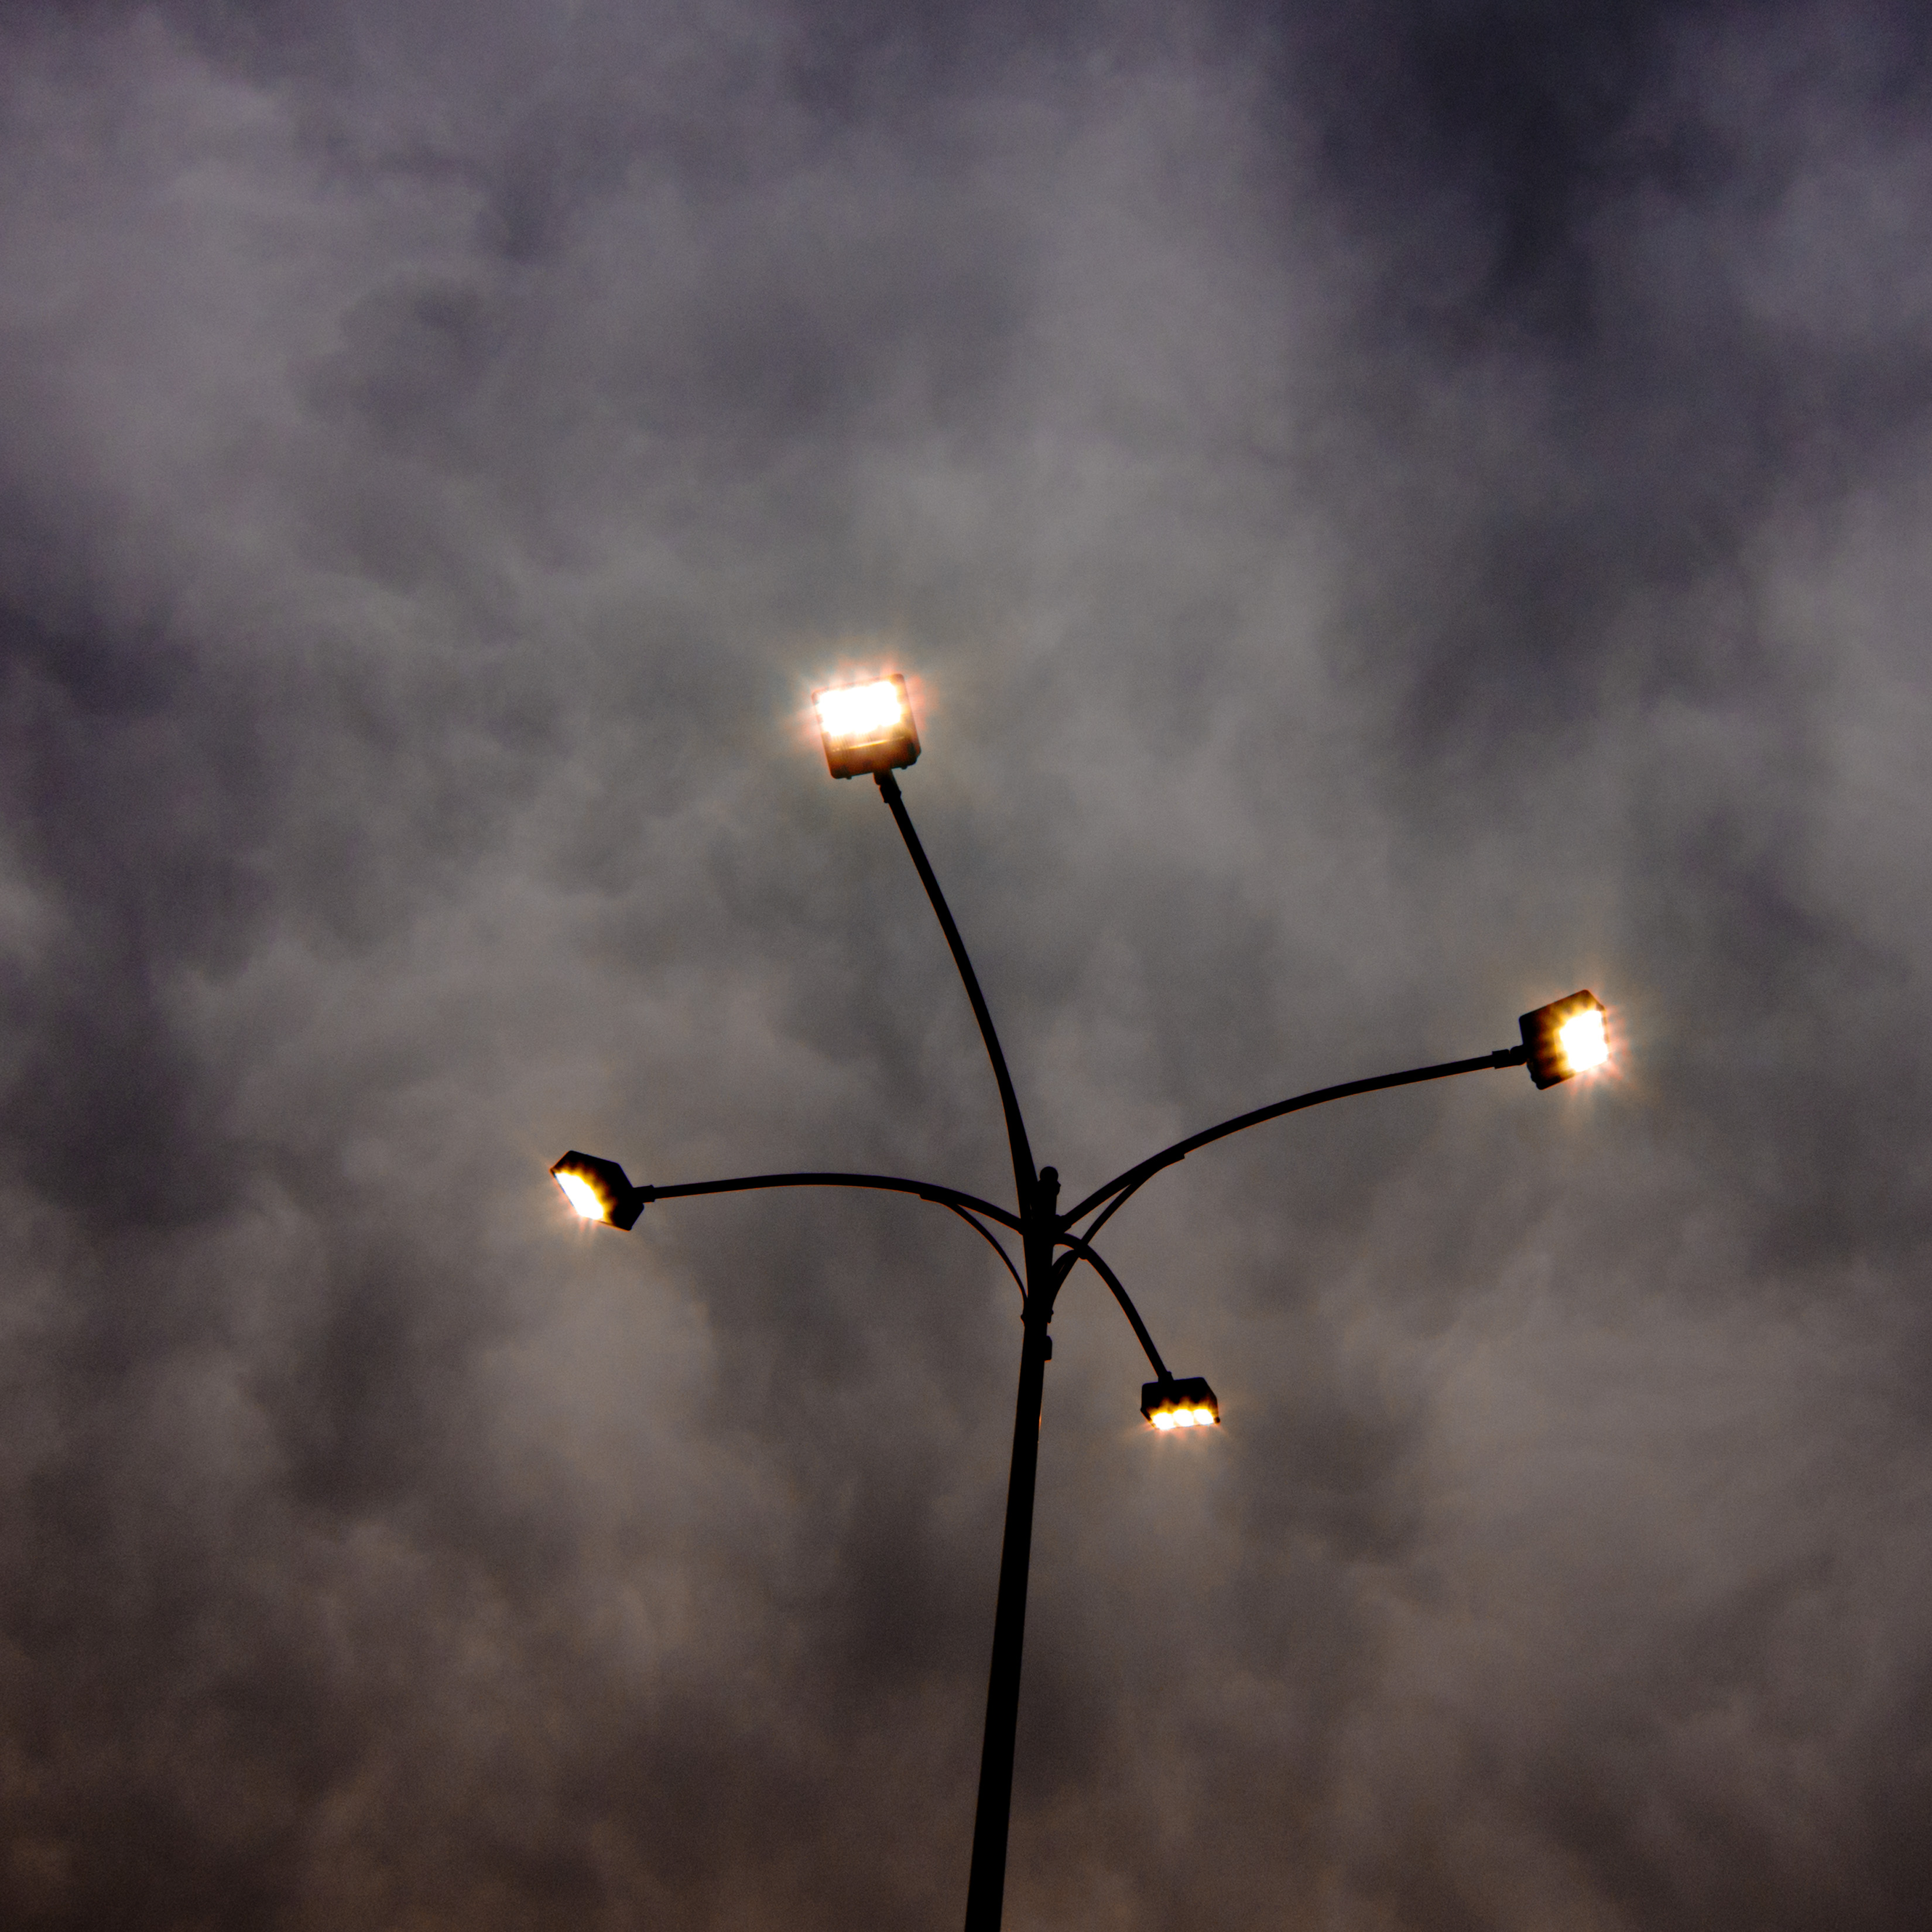
light, cloud, sky, night, sunlight, morning, parking, atmosphere, evening, darkness, street light, lamp, lighting, moon, clouds, light fixture, sacramento, astronomical object, atmosphere of earth